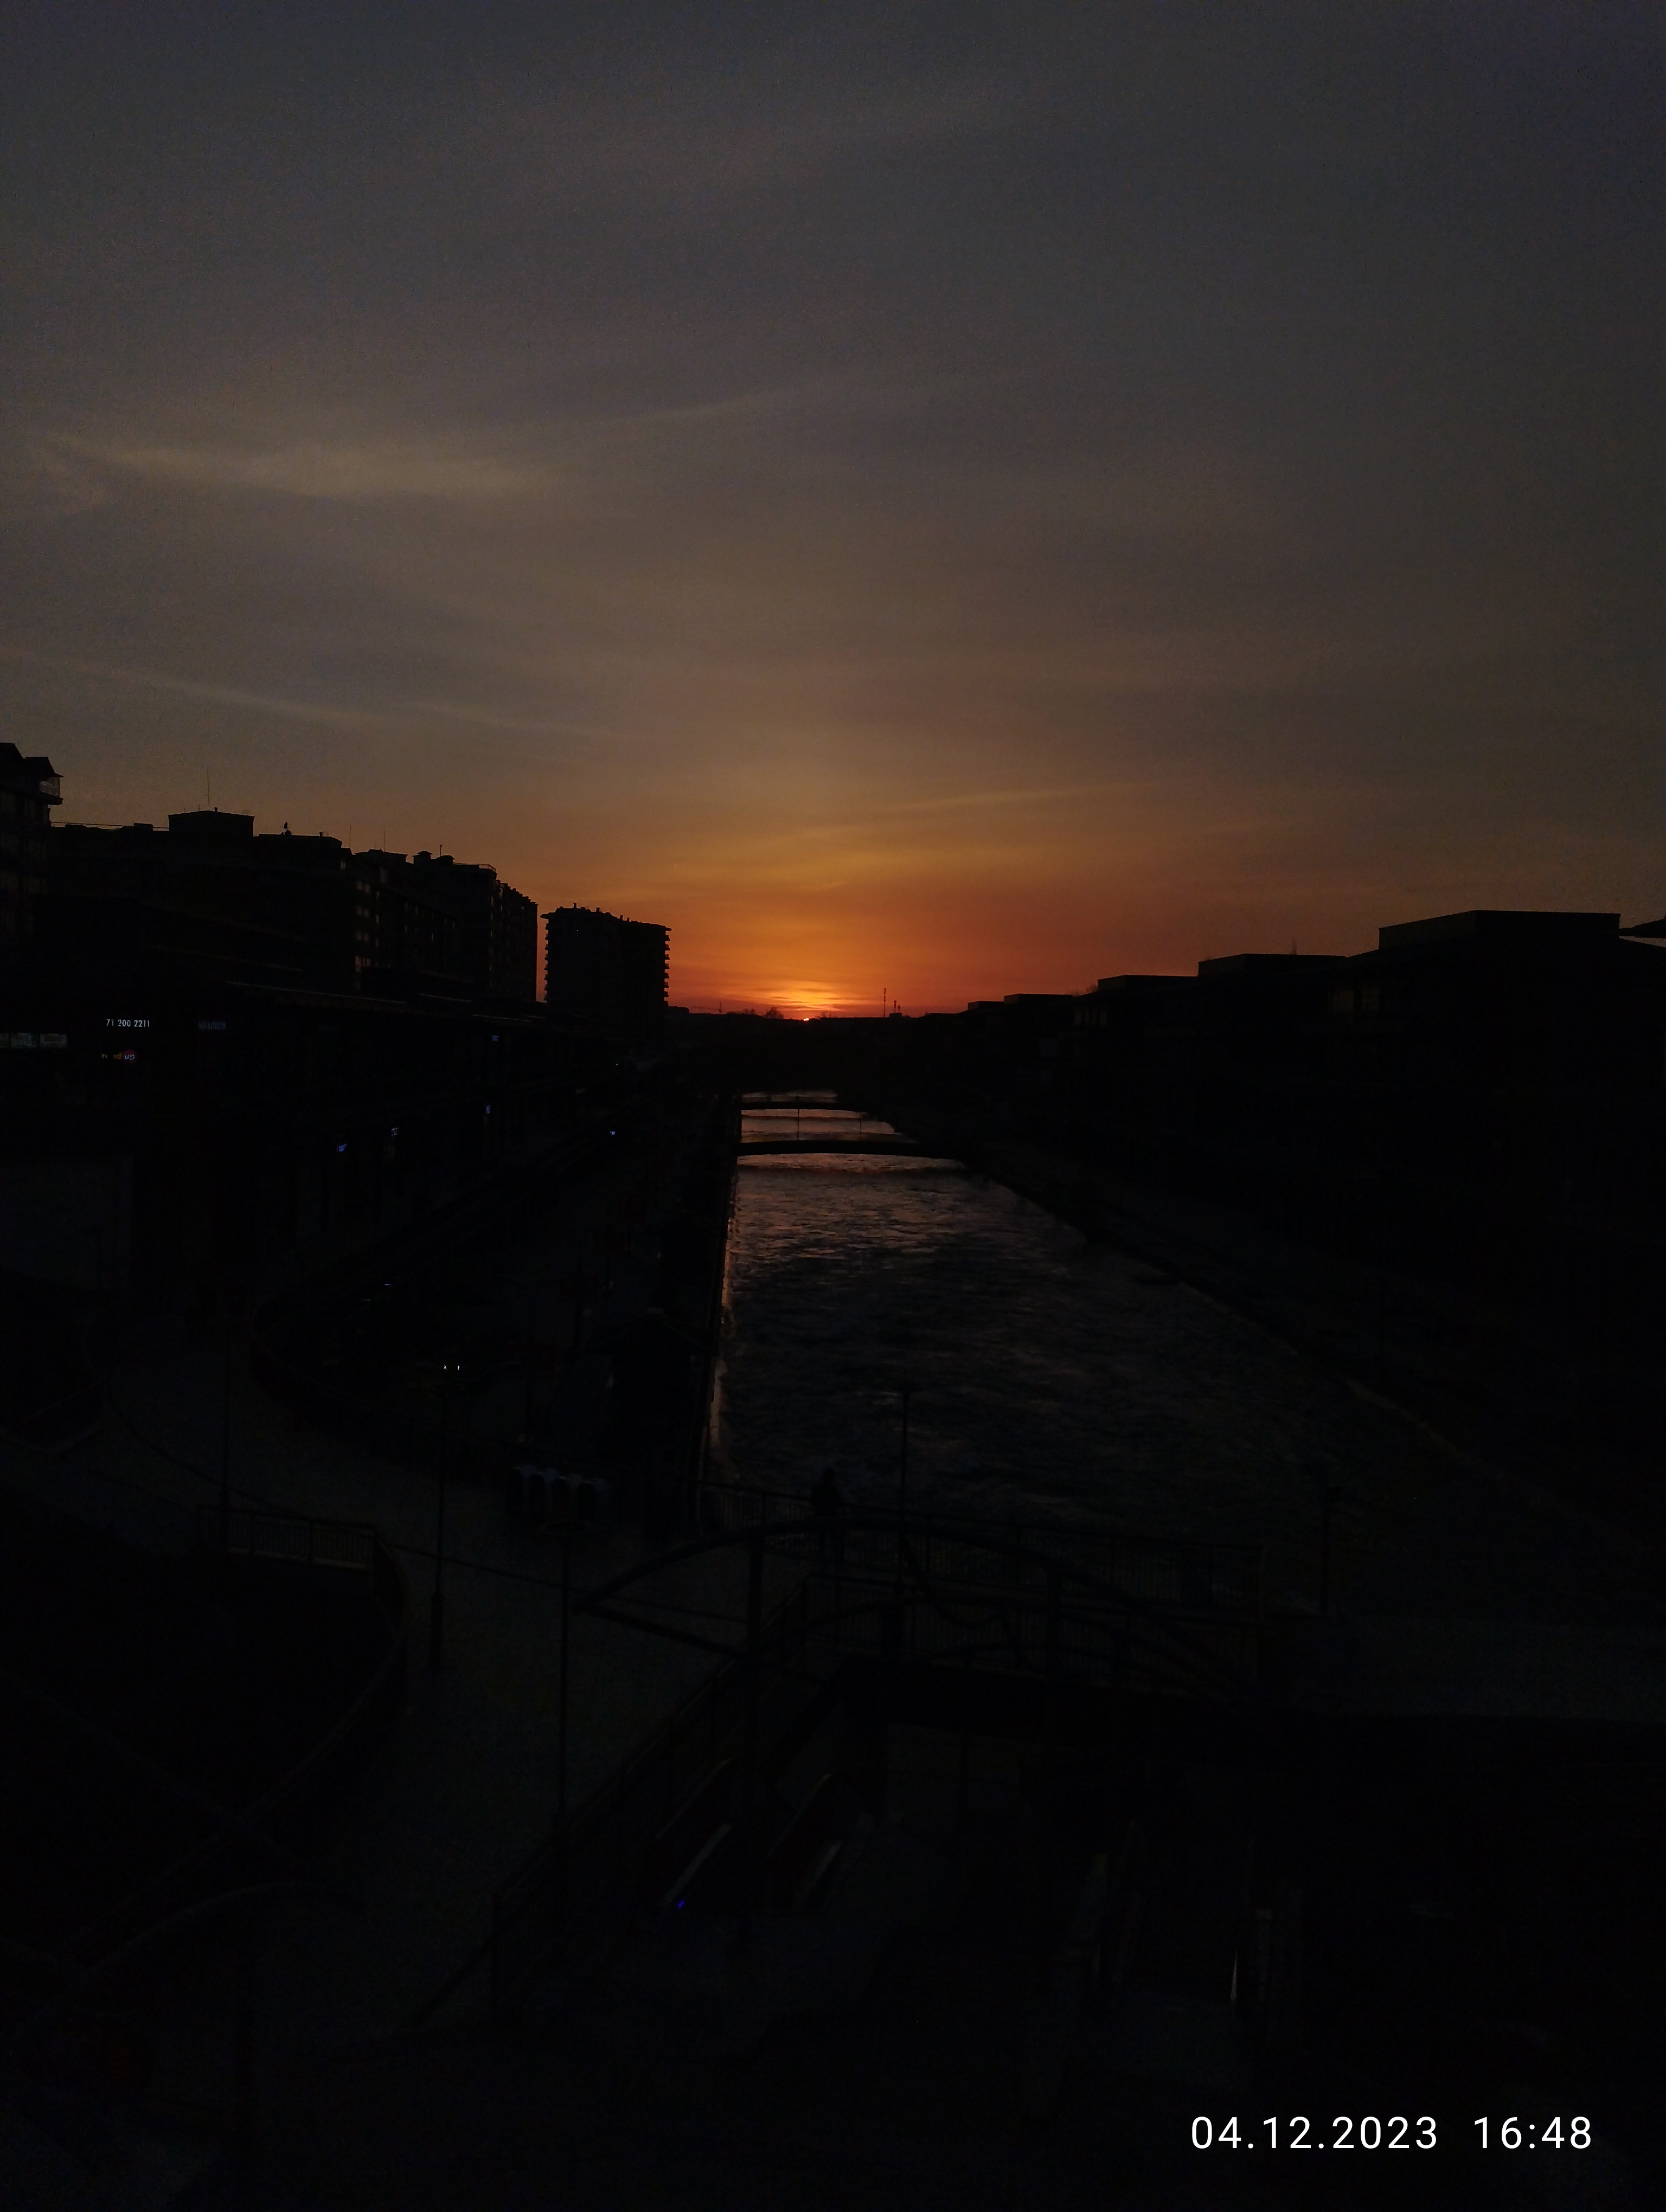
sky, city, river, sun, cloud, atmosphere, afterglow, dusk, sunset, water, sunrise, red sky at morning, horizon, landscape, astronomical object, dawn, darkness, coast, evening, ocean, reflection, winter, freezing, rock, sound, cumulus, wind wave, hill, night, heat, roof, sea, reservoir, wave, headland